Ajla Tomljanović

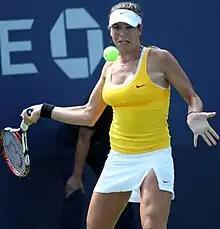
Tomljanović at the 2009 US Open

Tomljanović was born in Zagreb to Croatian father Ratko Tomljanović who played handball professionally (winner of the 1992 and 1993 handball European Cup) and Bosniak mother Emina. Her older sister Hana played tennis for the University of Virginia. Ajla began playing tennis at the age of six and moved to Florida for higher level training when she was 13. In the latter stages of 2014, Tomljanović took up permanent residency in Brisbane to be closer to her cousin Isabella Bozicevic's family who were based in the neighbouring Gold Coast as well as begin training at the Queensland Tennis Centre and in doing so switched allegiances to represent Australia in the four Grand Slams.